Tangyuan (food)

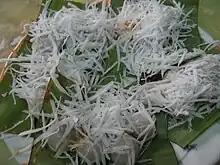
"Mont lone yay paw", served with shredded coconut, is a popular festive dish served in Myanmar during Thingyan.

"Yuanxiao" have sweet and solid fillings and are served in a thick broth. The surface tends to be dry and soft, and they have a short shelf life. The process of making the dish begins with preparing the solid fillings that are then cut into small pieces. The filling is dipped into water then the dry glutinous rice flour repeatedly, until a round shape is achieved.